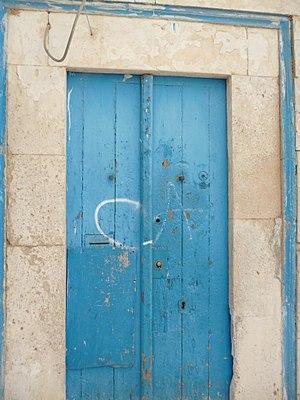
La médersa El Unqiya est l'une des médersas de la médina de Tunis, un monument historique édifié sous le règne des Hafsides.